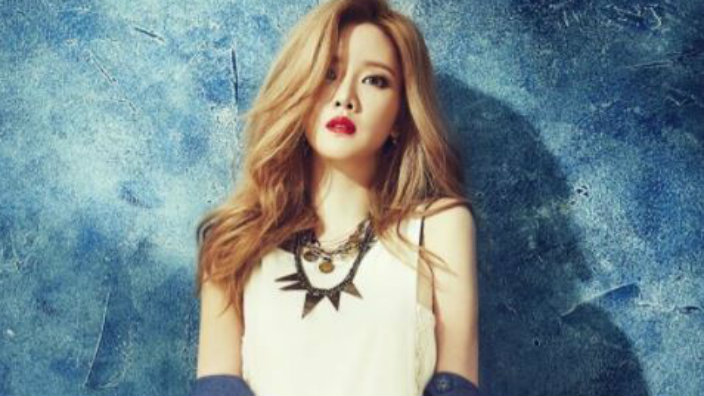
Gender: women